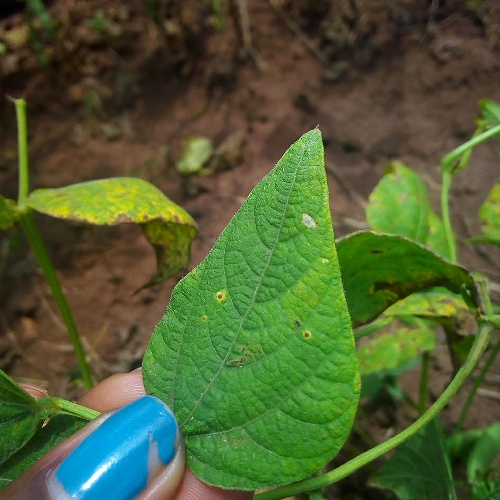
Leaf condition: bean_rust